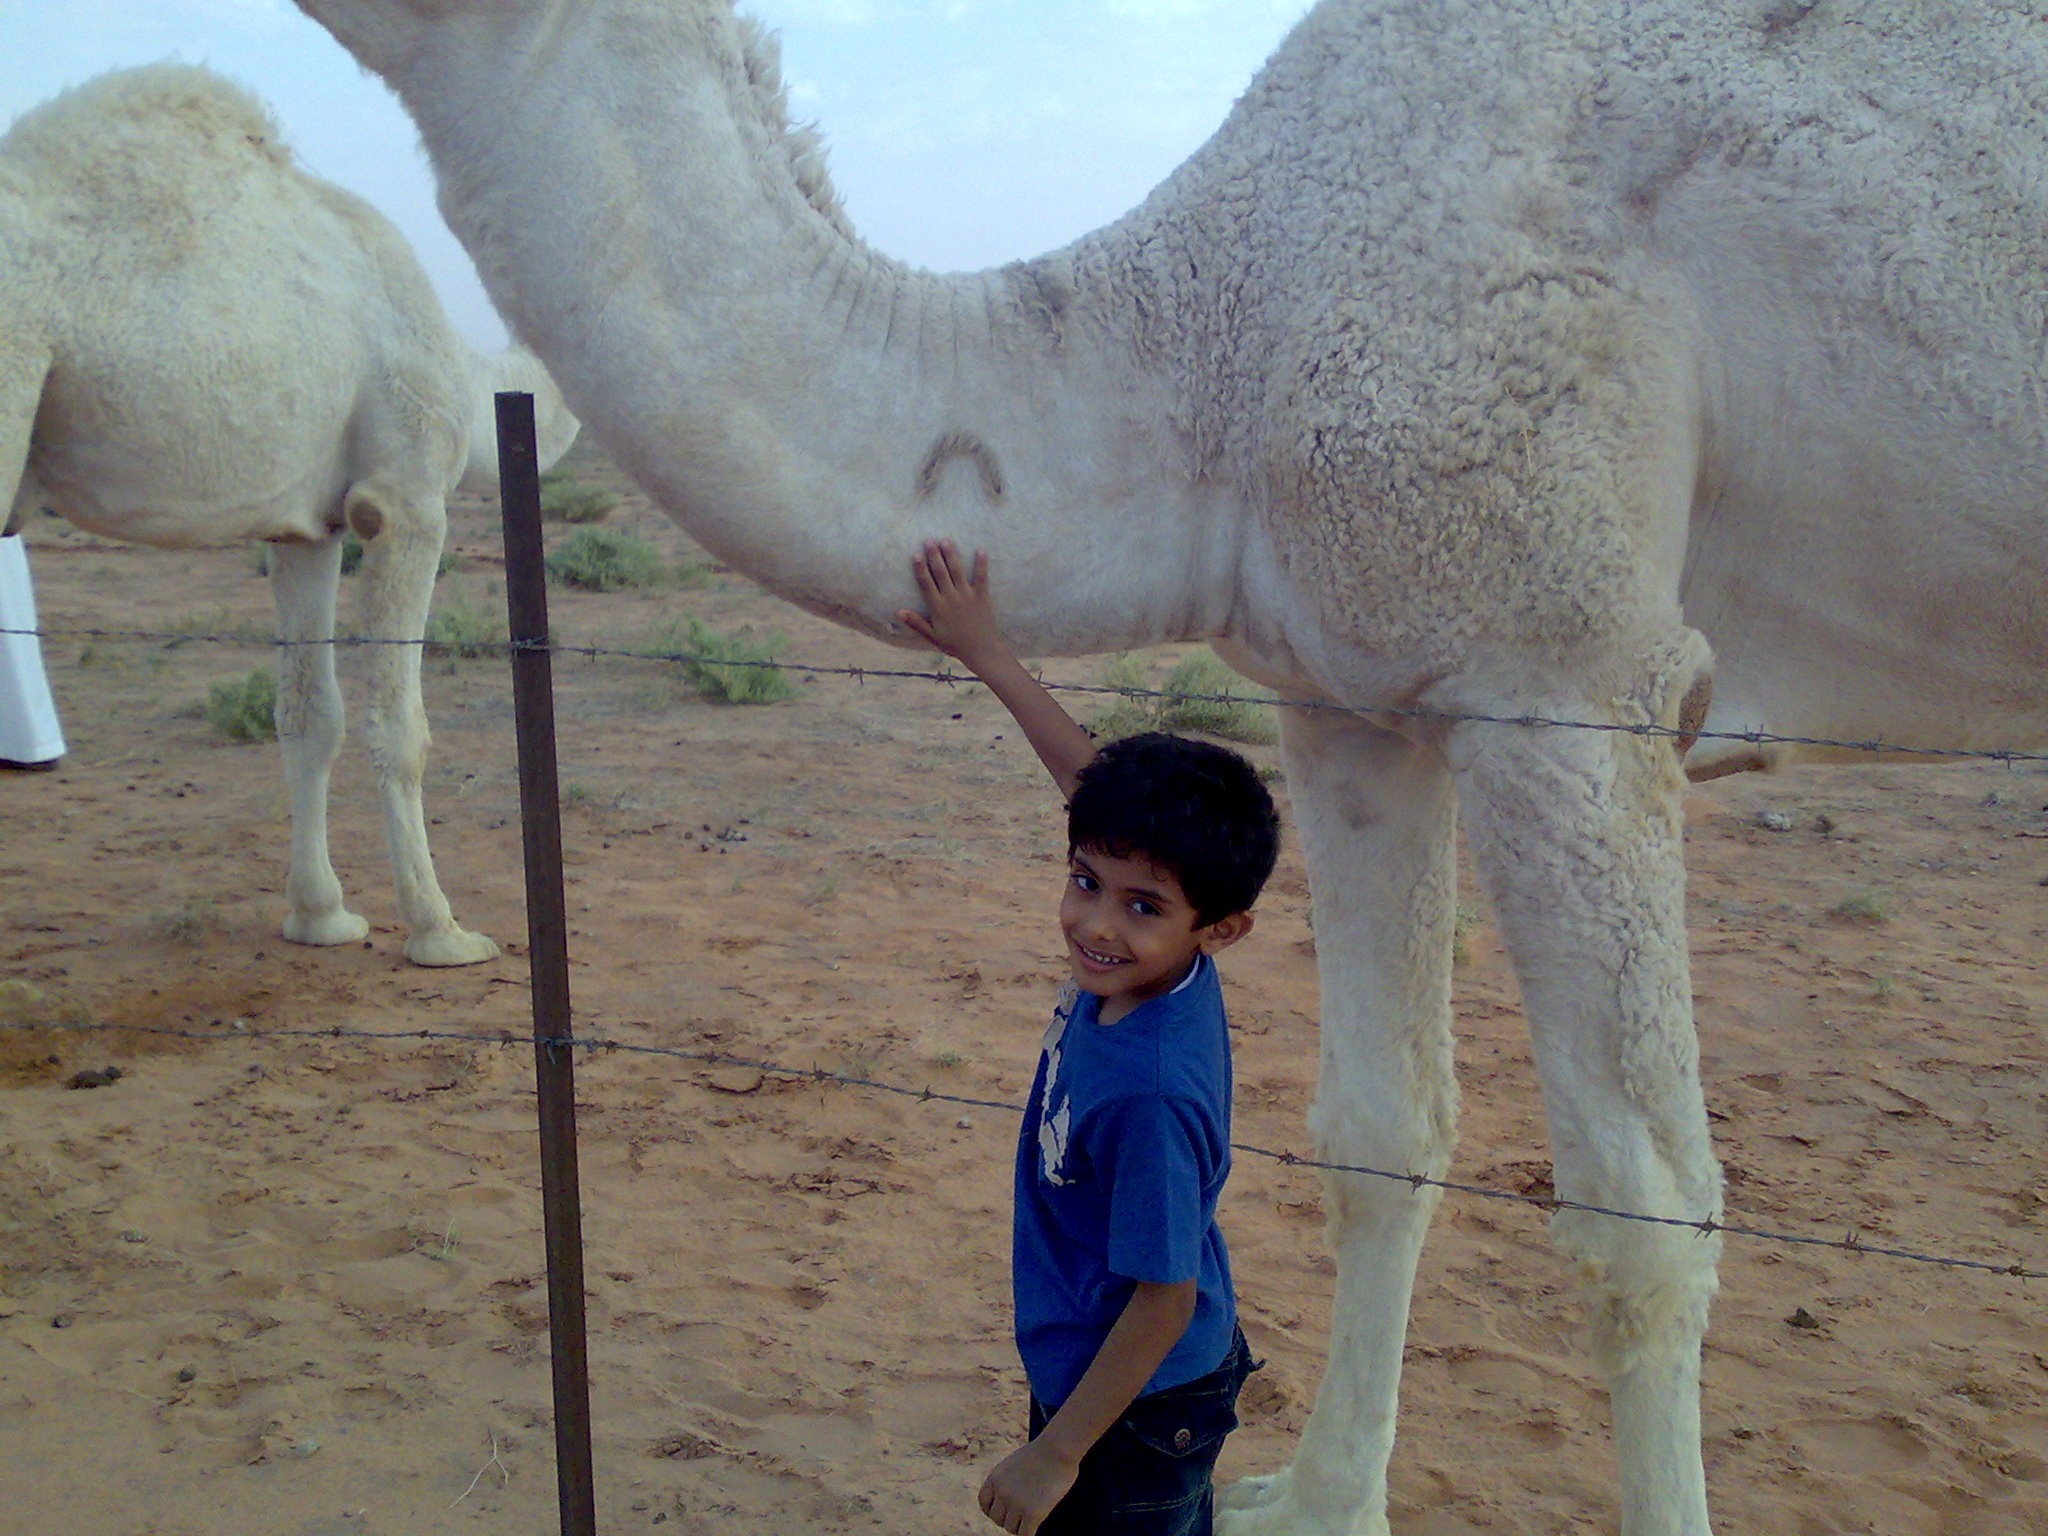
boy, camel, mammal, saudi arabia, camel like mammal, arabian camel